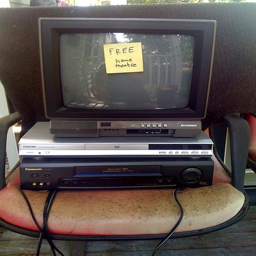
A TV monitor sitting on top of electronic devices.
a free tv and some other electronic devices
an old tv sits on top of a dvd player and vcr
This older TV has a free sign on it.
A television with a dvd player and vcr below it.